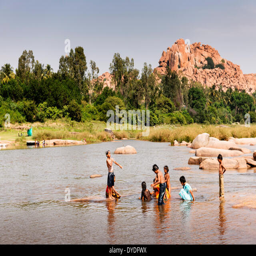
kids bathing in the river